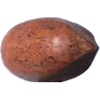
Label: nut_pecan